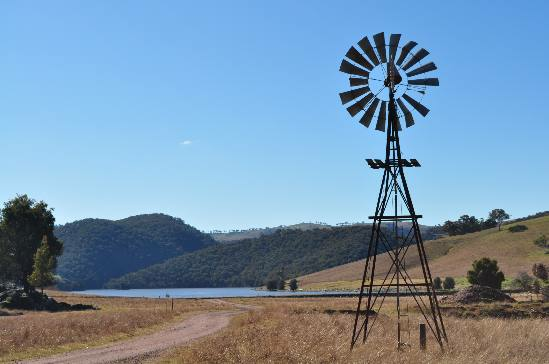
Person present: No